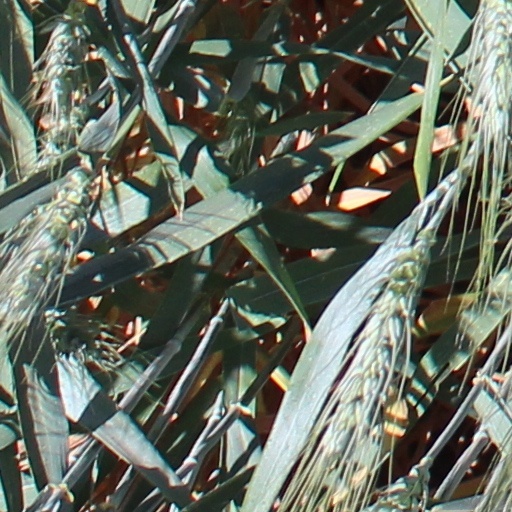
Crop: wheat